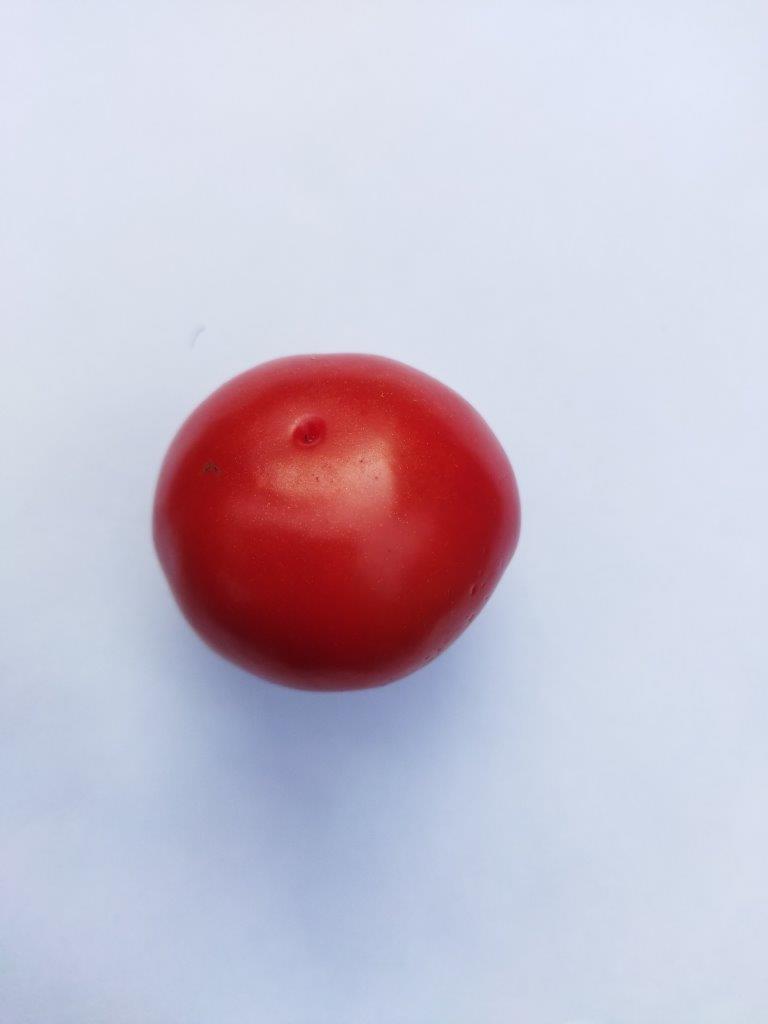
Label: Fresh